1913 Superclásico

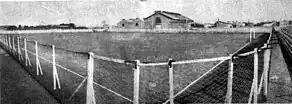
Racing Club Stadium, venue

The 1913 Superclásico was an association football match between River Plate and Boca Juniors on 24 August 1913 at the Estadio Racing Club in Avellaneda, Buenos Aires, Argentina. The first official match in the history of the rivalry and the third match disputed in its history.